Gustavus Wynne Cook

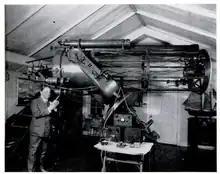
Cook in 1939 with his private telescope which cost him $100,000

Gustavus Wynne Cook (December 12, 1867 – June 4, 1940) was an American banker, businessman, and amateur astronomer.